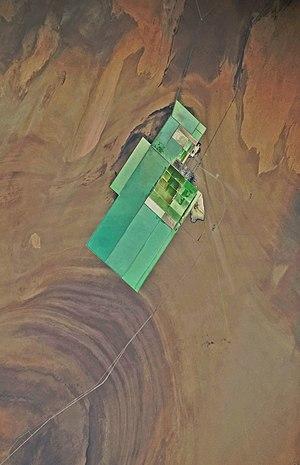
Le Lob Nor, débouché du fleuve Tarim à l'est du désert du Taklamakan, est un immense marécage salé dont la superficie diminue au fil des siècles. Il est situé au sud de Tourfan et au nord de l'ancienne ville de Miran, dans la préfecture autonome mongole de Bayin'gholin de la région autonome chinoise du Xinjiang. Les anglophones l'appellent Lop Nur et l'on rencontre aussi le nom de Lop Nor en français.